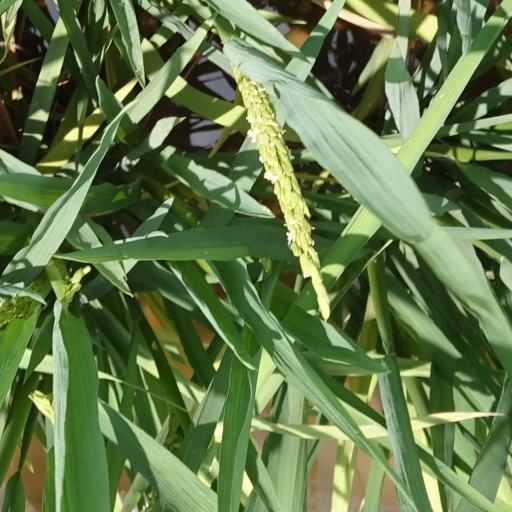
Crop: rice